Katharine Cornell

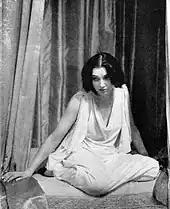
Cornell as Lucrece (1932)

Katharine Cornell is perhaps best known in her role as poet Elizabeth Barrett Browning in Rudolf Besier's play "The Barretts of Wimpole Street". The play is based on the life of the poet's family; the Barretts lived on Wimpole Street in London. The play opens with Elizabeth, the oldest child of a large and loving family. Their widowed father has become embittered and determined that none of his children should marry, lest they become slaves to the "brutal tyranny of passion" and "the lowest urge of the body". His smothering concern for his family—particularly for Elizabeth, who is an invalid—takes on a sinister character. Poet Robert Browning has read some of Elizabeth's poetry and comes to meet her, and they immediately are attracted to each other. When he leaves, Elizabeth struggles to her feet to watch him disappear down the lane. Elizabeth and Robert later elope, and when her father finds that she has married without his permission or knowledge, he orders that her beloved dog, Flush, be killed. He is then informed that Elizabeth has taken the dog with her.